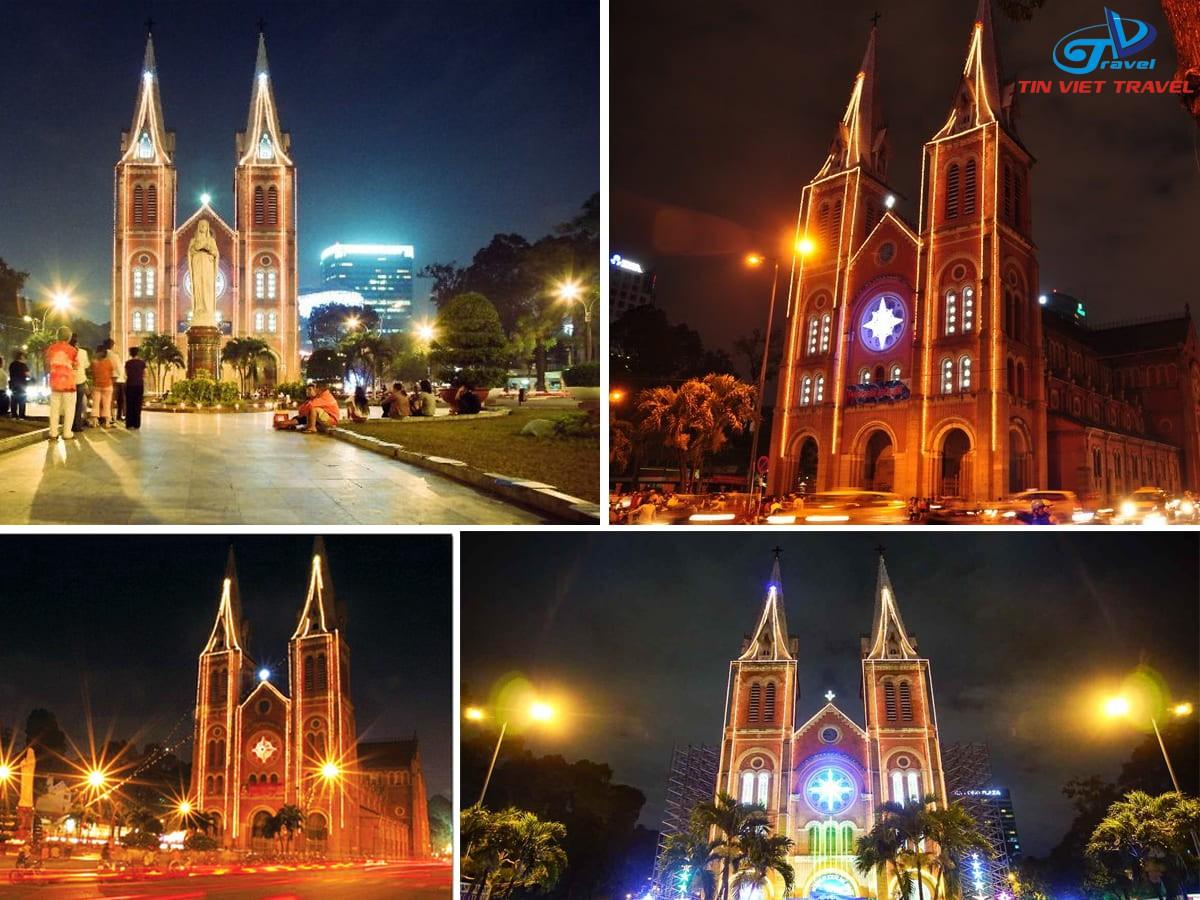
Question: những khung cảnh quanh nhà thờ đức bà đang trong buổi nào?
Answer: những khung cảnh quanh nhà thờ đức bà đang trong buổi tối